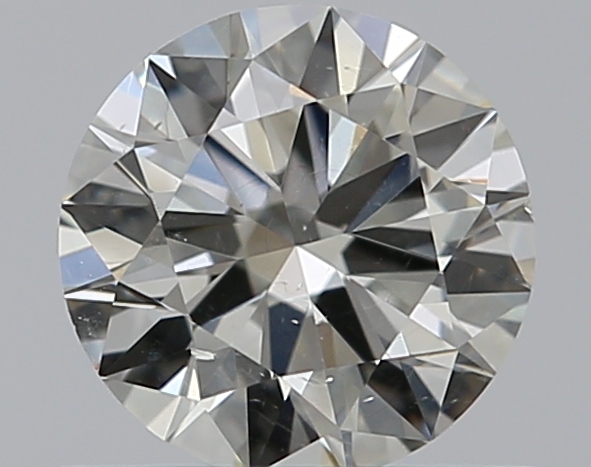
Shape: round
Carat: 0.5
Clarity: VS2
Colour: K
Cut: EX
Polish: EX
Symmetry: VG
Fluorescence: N
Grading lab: GIA
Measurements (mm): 5.13 x 5.15 x 3.07